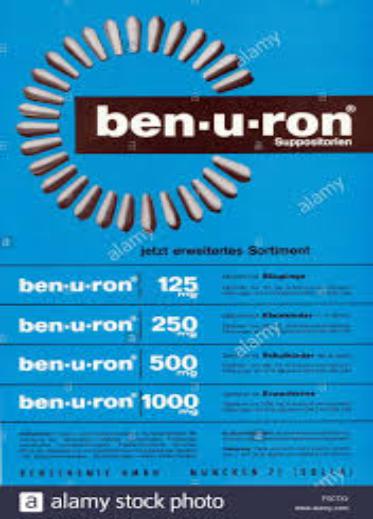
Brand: benuron
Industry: Medical